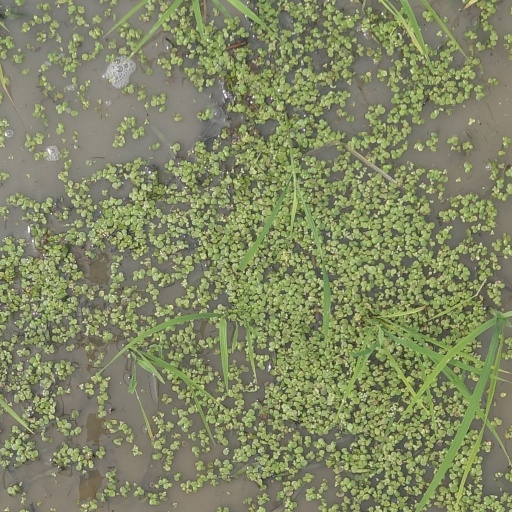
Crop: rice